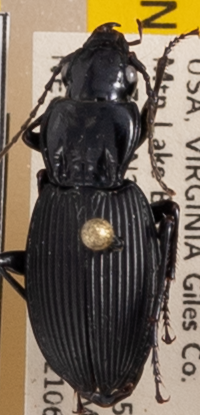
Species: Pterostichus rostratus
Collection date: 2021-06-29
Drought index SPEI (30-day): -0.03
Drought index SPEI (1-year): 0.47
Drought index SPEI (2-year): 1.28